Of Snails and Men

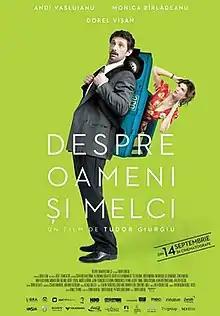
Film poster

Of Snails and Men is a 2012 Romanian comedy film directed by Tudor Giurgiu.